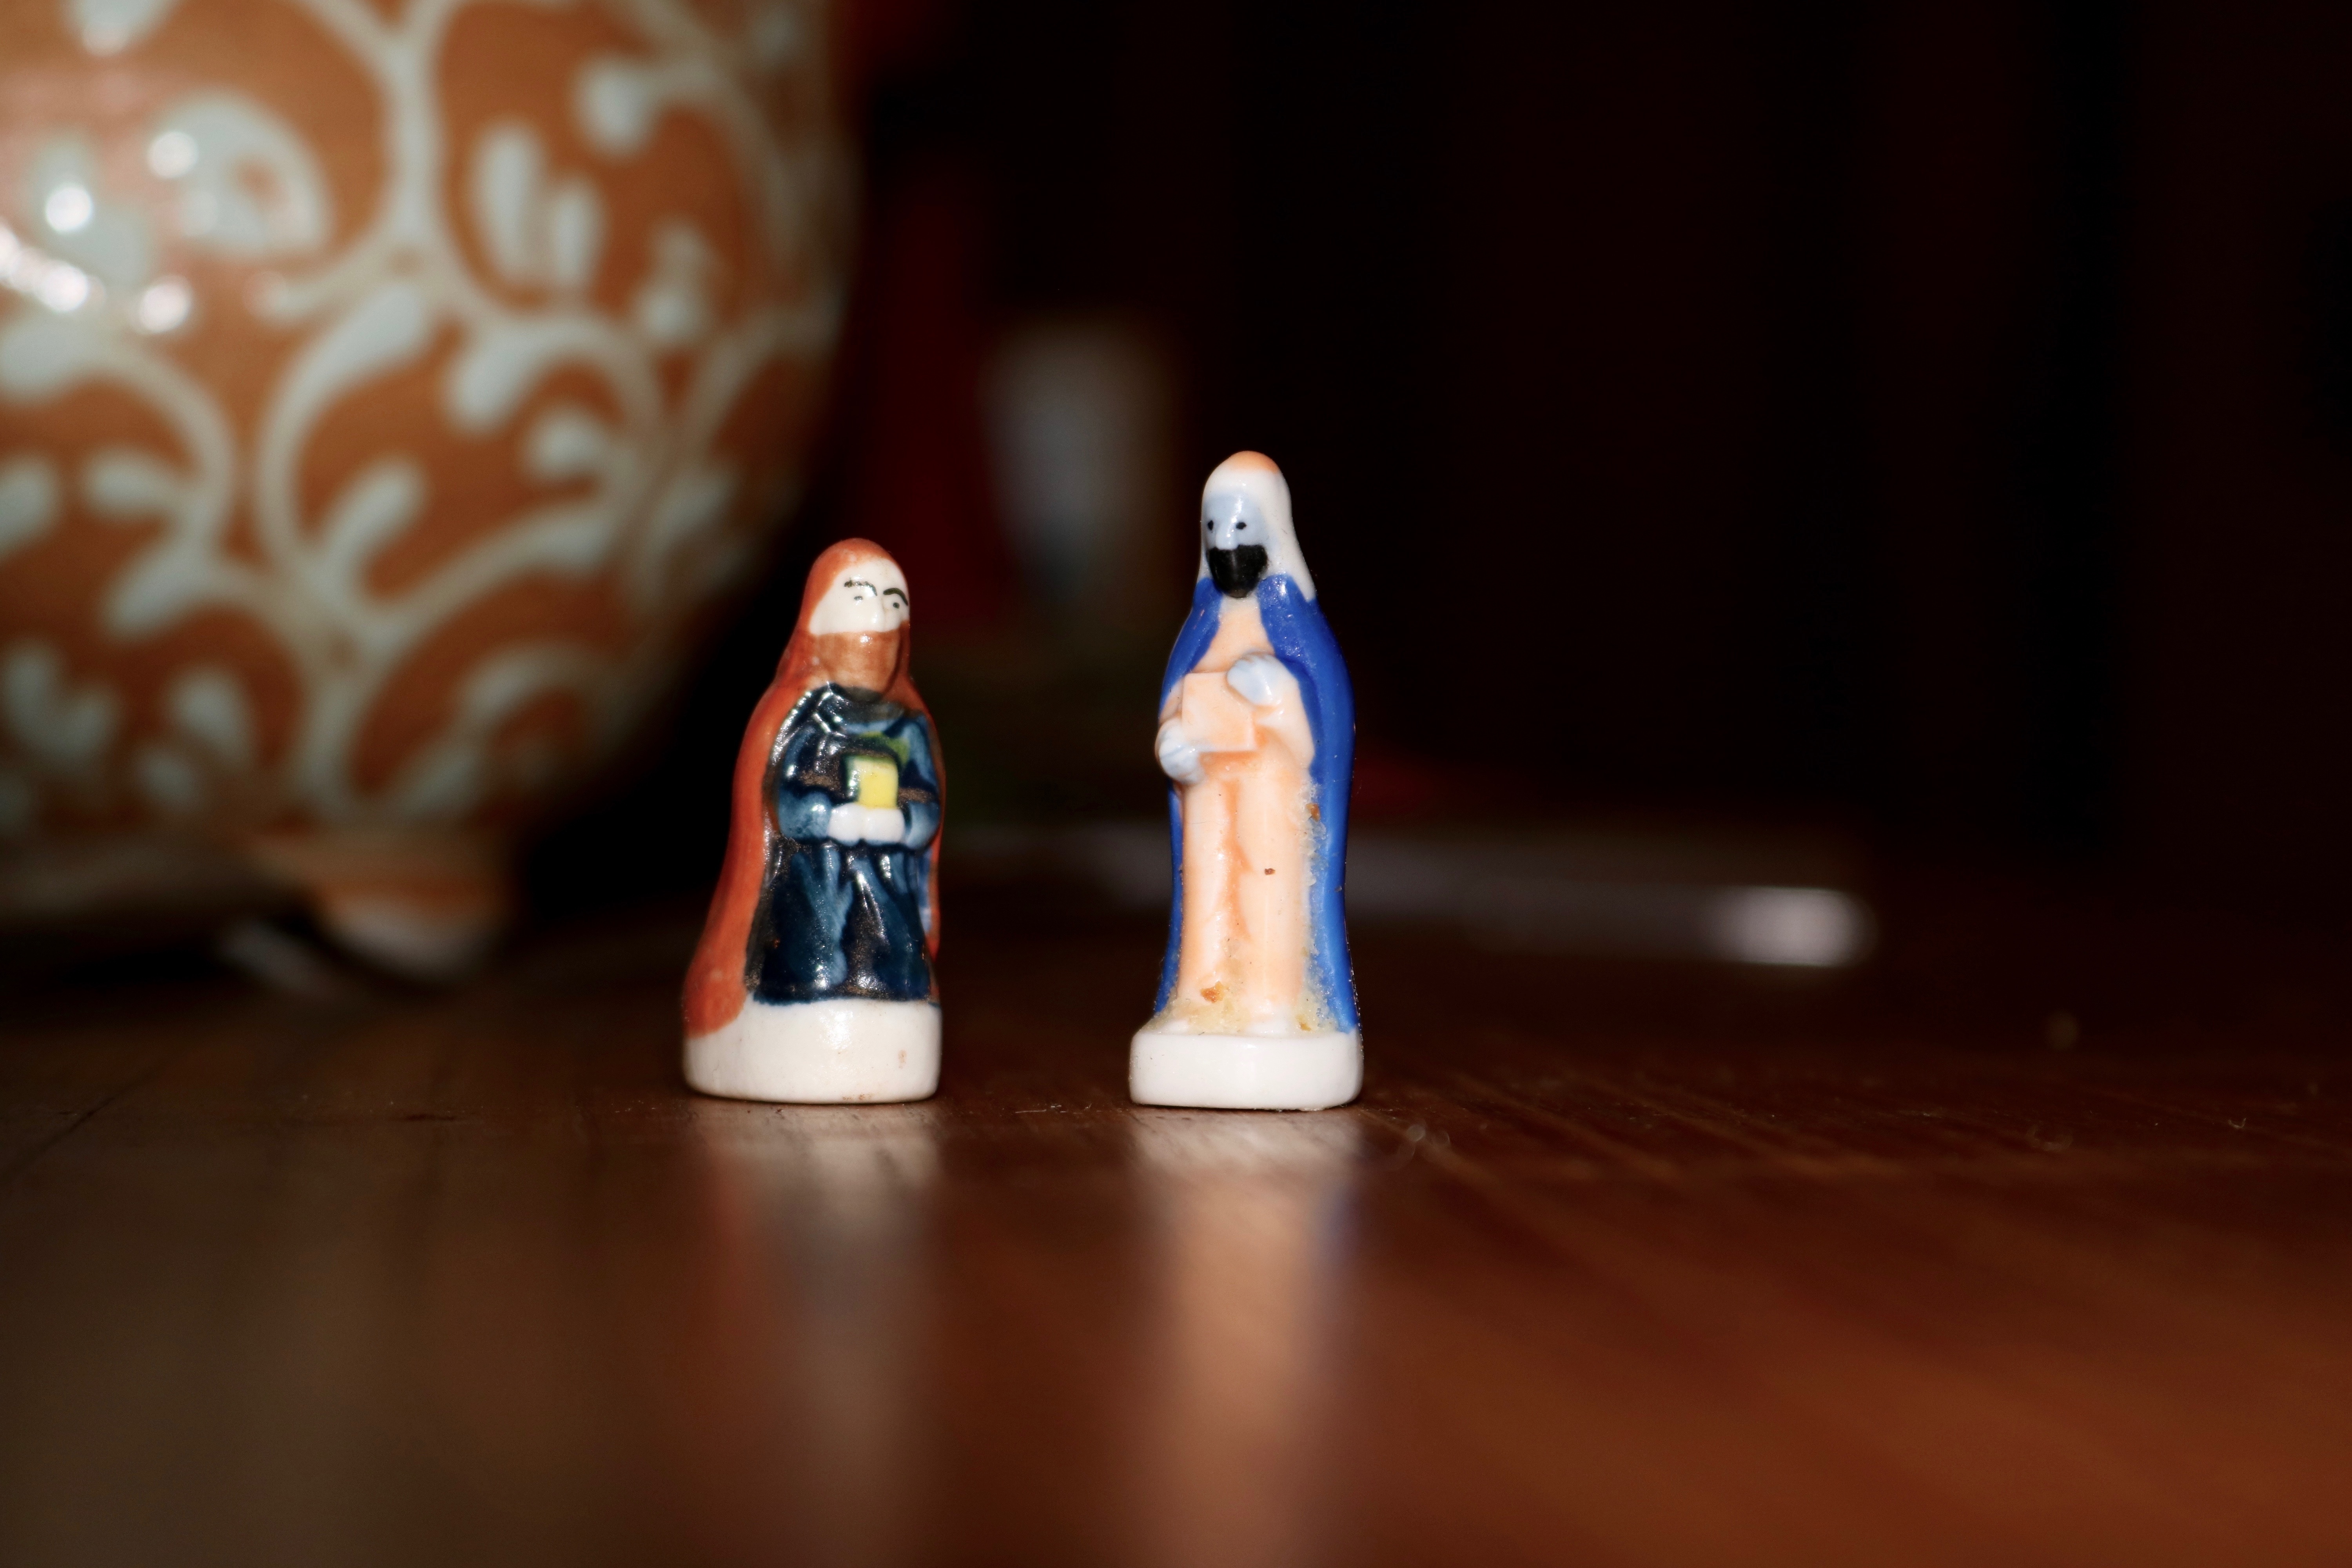
light, night, red, color, toy, figurine